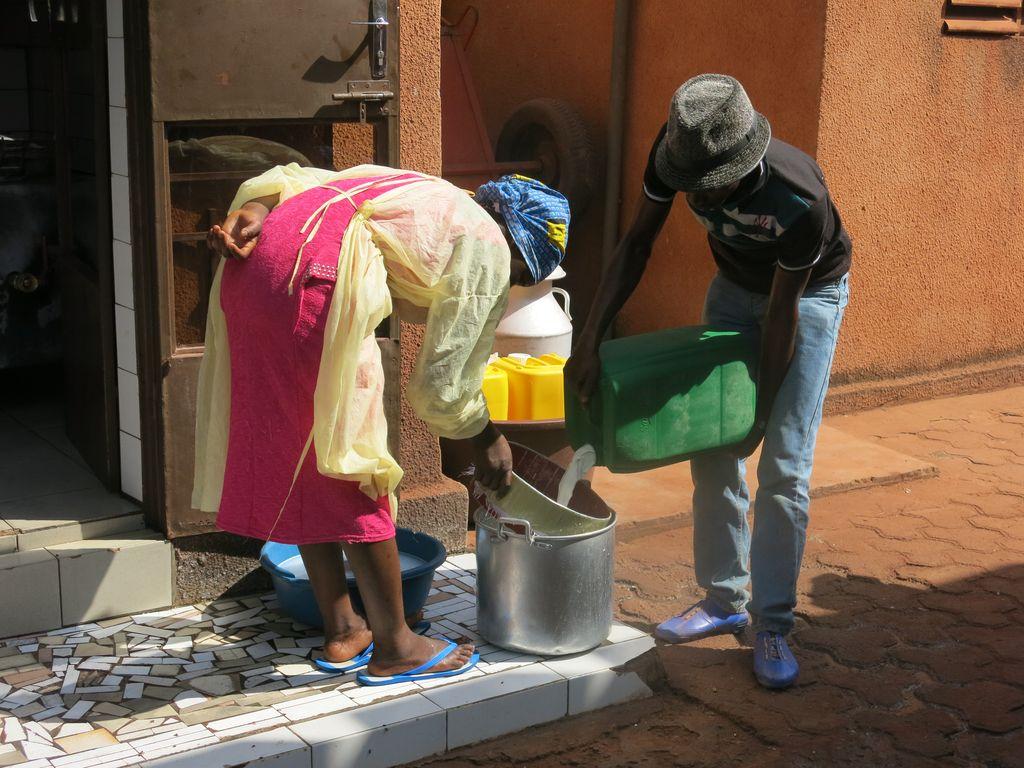
Watu wawili wakimwaga maji. Mwanamke amevaa sketi nyekundu na ameinama akimimina kitu kutoka sufuria ndogo. Mwanaume amevaa kofia na anashikilia chombo kikubwa cha kijani.